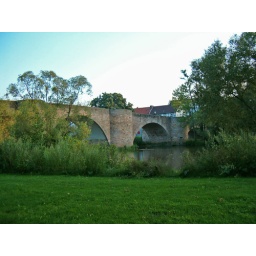
Old, medieval bridge over the river Fulda at Melsungen.